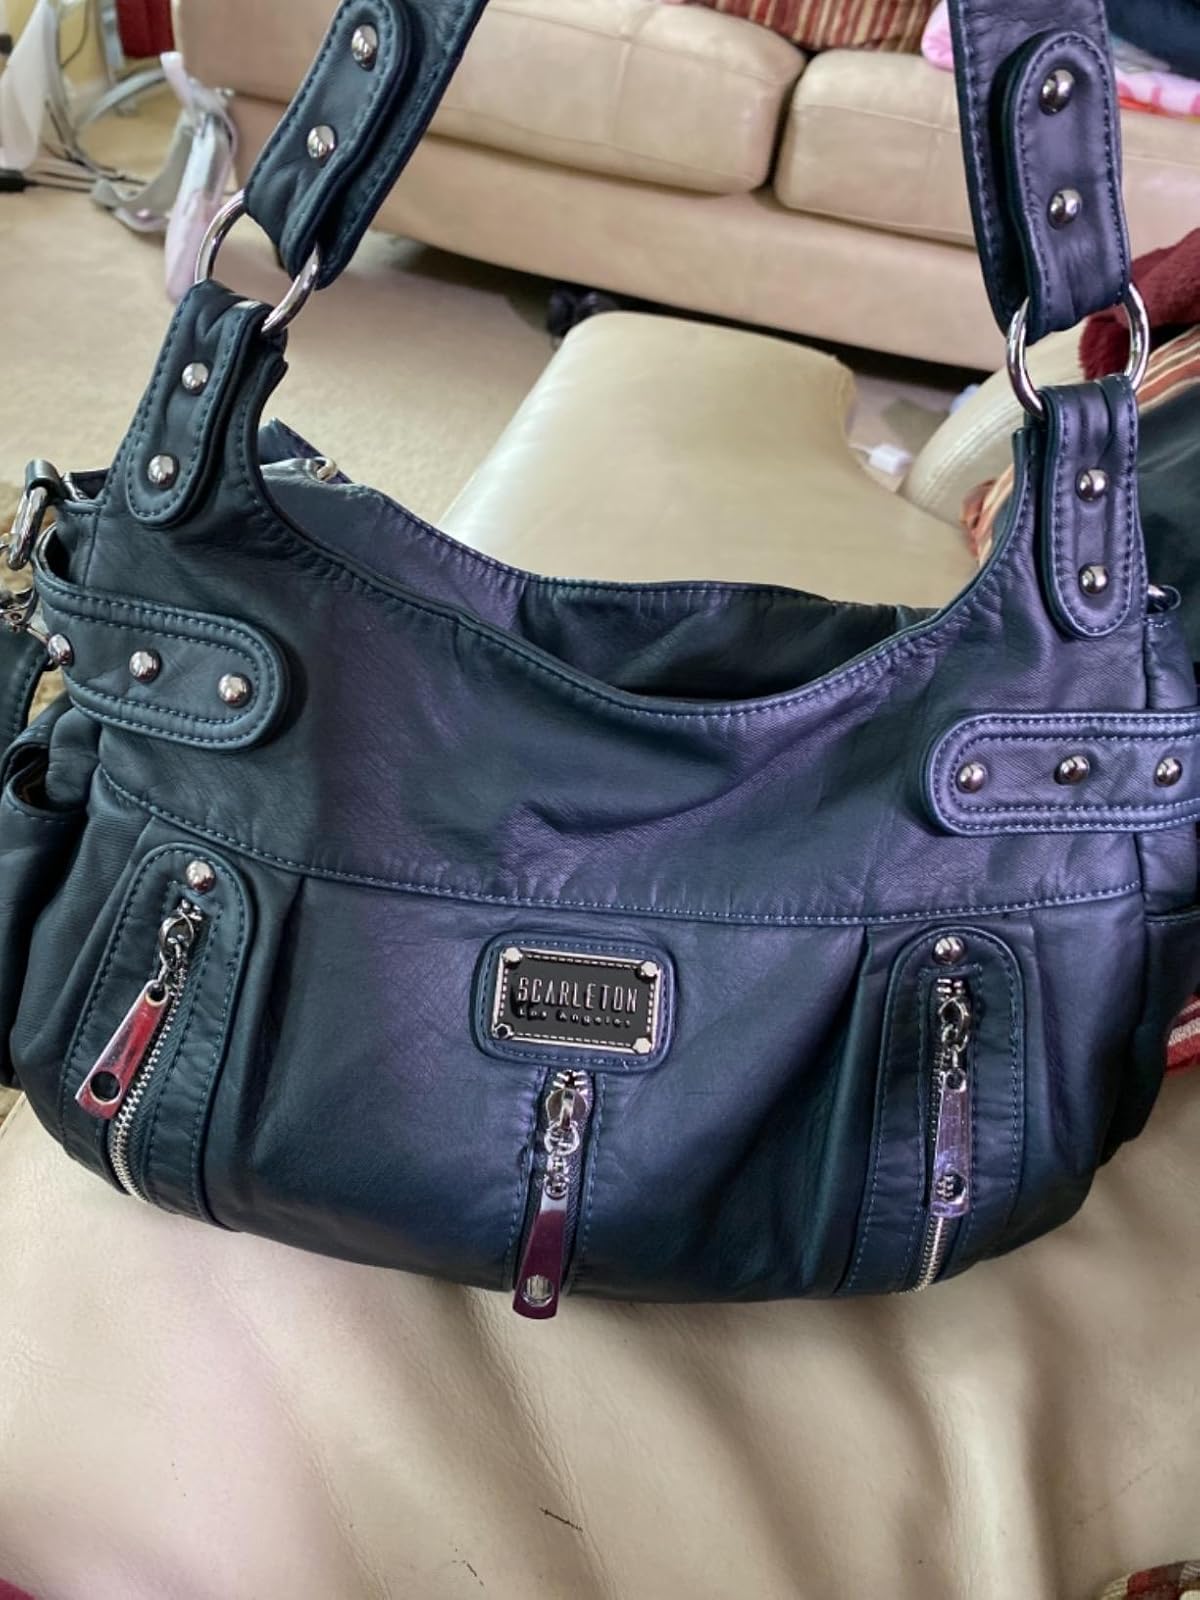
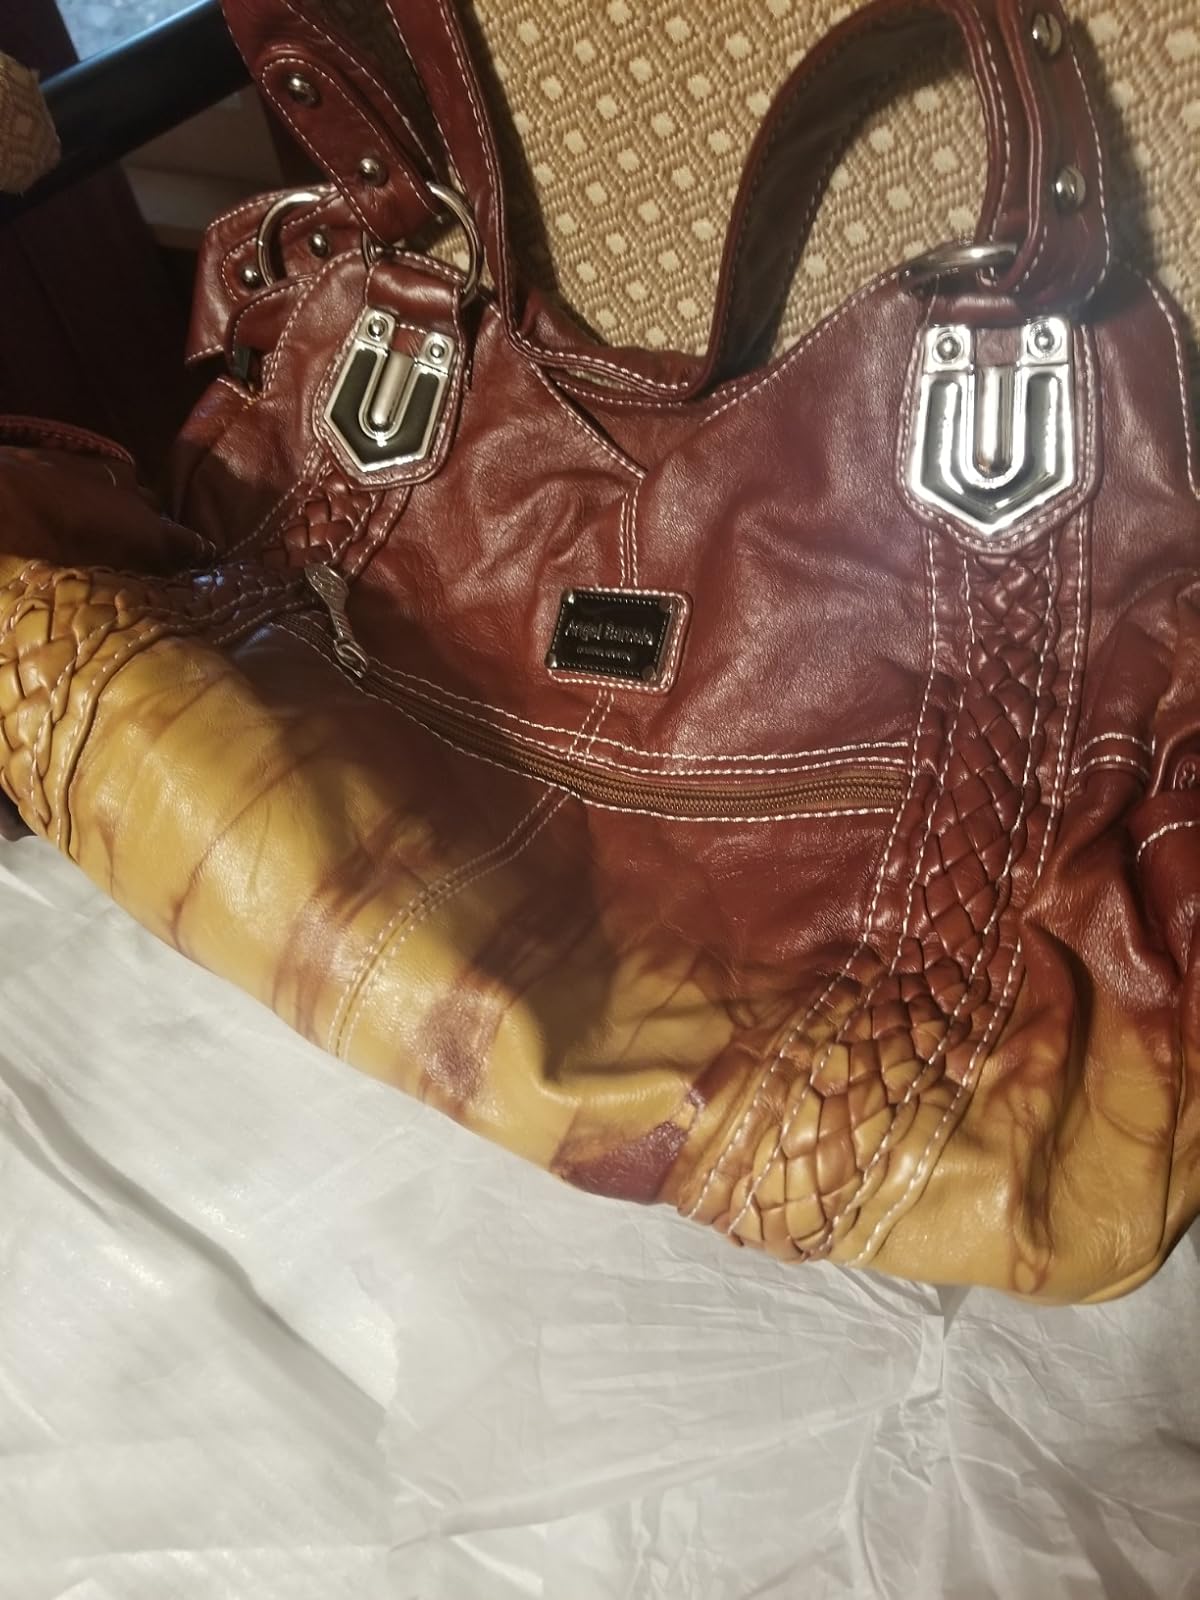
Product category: accessories_handbag
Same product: no